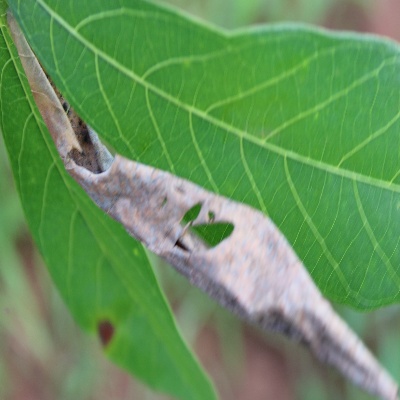
Crop: Cassava
Condition: bacterial blight